Gina, Princess of Liechtenstein

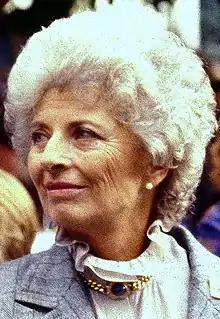
Princess Gina in August 1988

Georgina Norberta Jane Marie Antonie Raphaela von Wilczek (24 October 1921 – 18 October 1989) was Princess of Liechtenstein from 1943 to 1989 as the wife of Prince Franz Joseph II. She was the mother of Prince Hans-Adam II and was widely known as Gina.